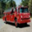
Label: truck